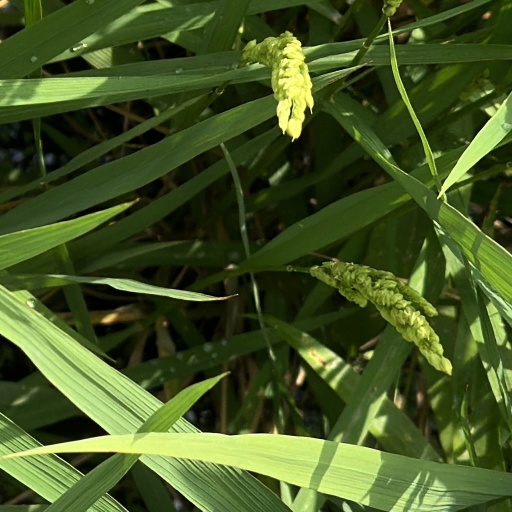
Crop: rice